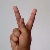
The image shows a hand gesture representing the letter 'K' in Indian Sign Language.